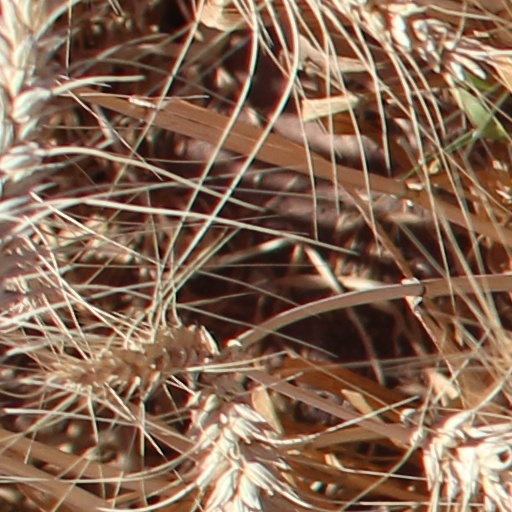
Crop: wheat